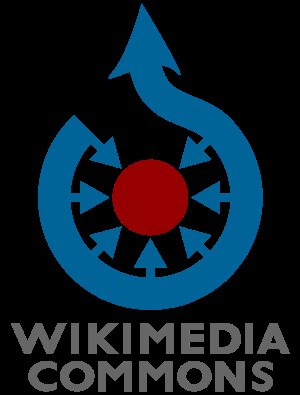
Wikimedia Commons
Logo for Wikimedia Commons
Wikimedia Commons er en central database til frie mediefiler, især billeder, videoklip og musik. Det er et Wikimedia-projekt, som blev sat i gang den 7. september 2004 og som pr. oktober 2014 har over 23 mio. filer, der er blevet uploadet og bliver vedligeholdt af frivillige. Databasen og dens filer kan bruges af alle, men de har en særlig status i forhold til de andre Wikimedia-projekter – herunder Wikipedia – da Commons-billeder kan flettes direkte ind i bl.a. Wikipedia-artikler som om de lå lokalt.